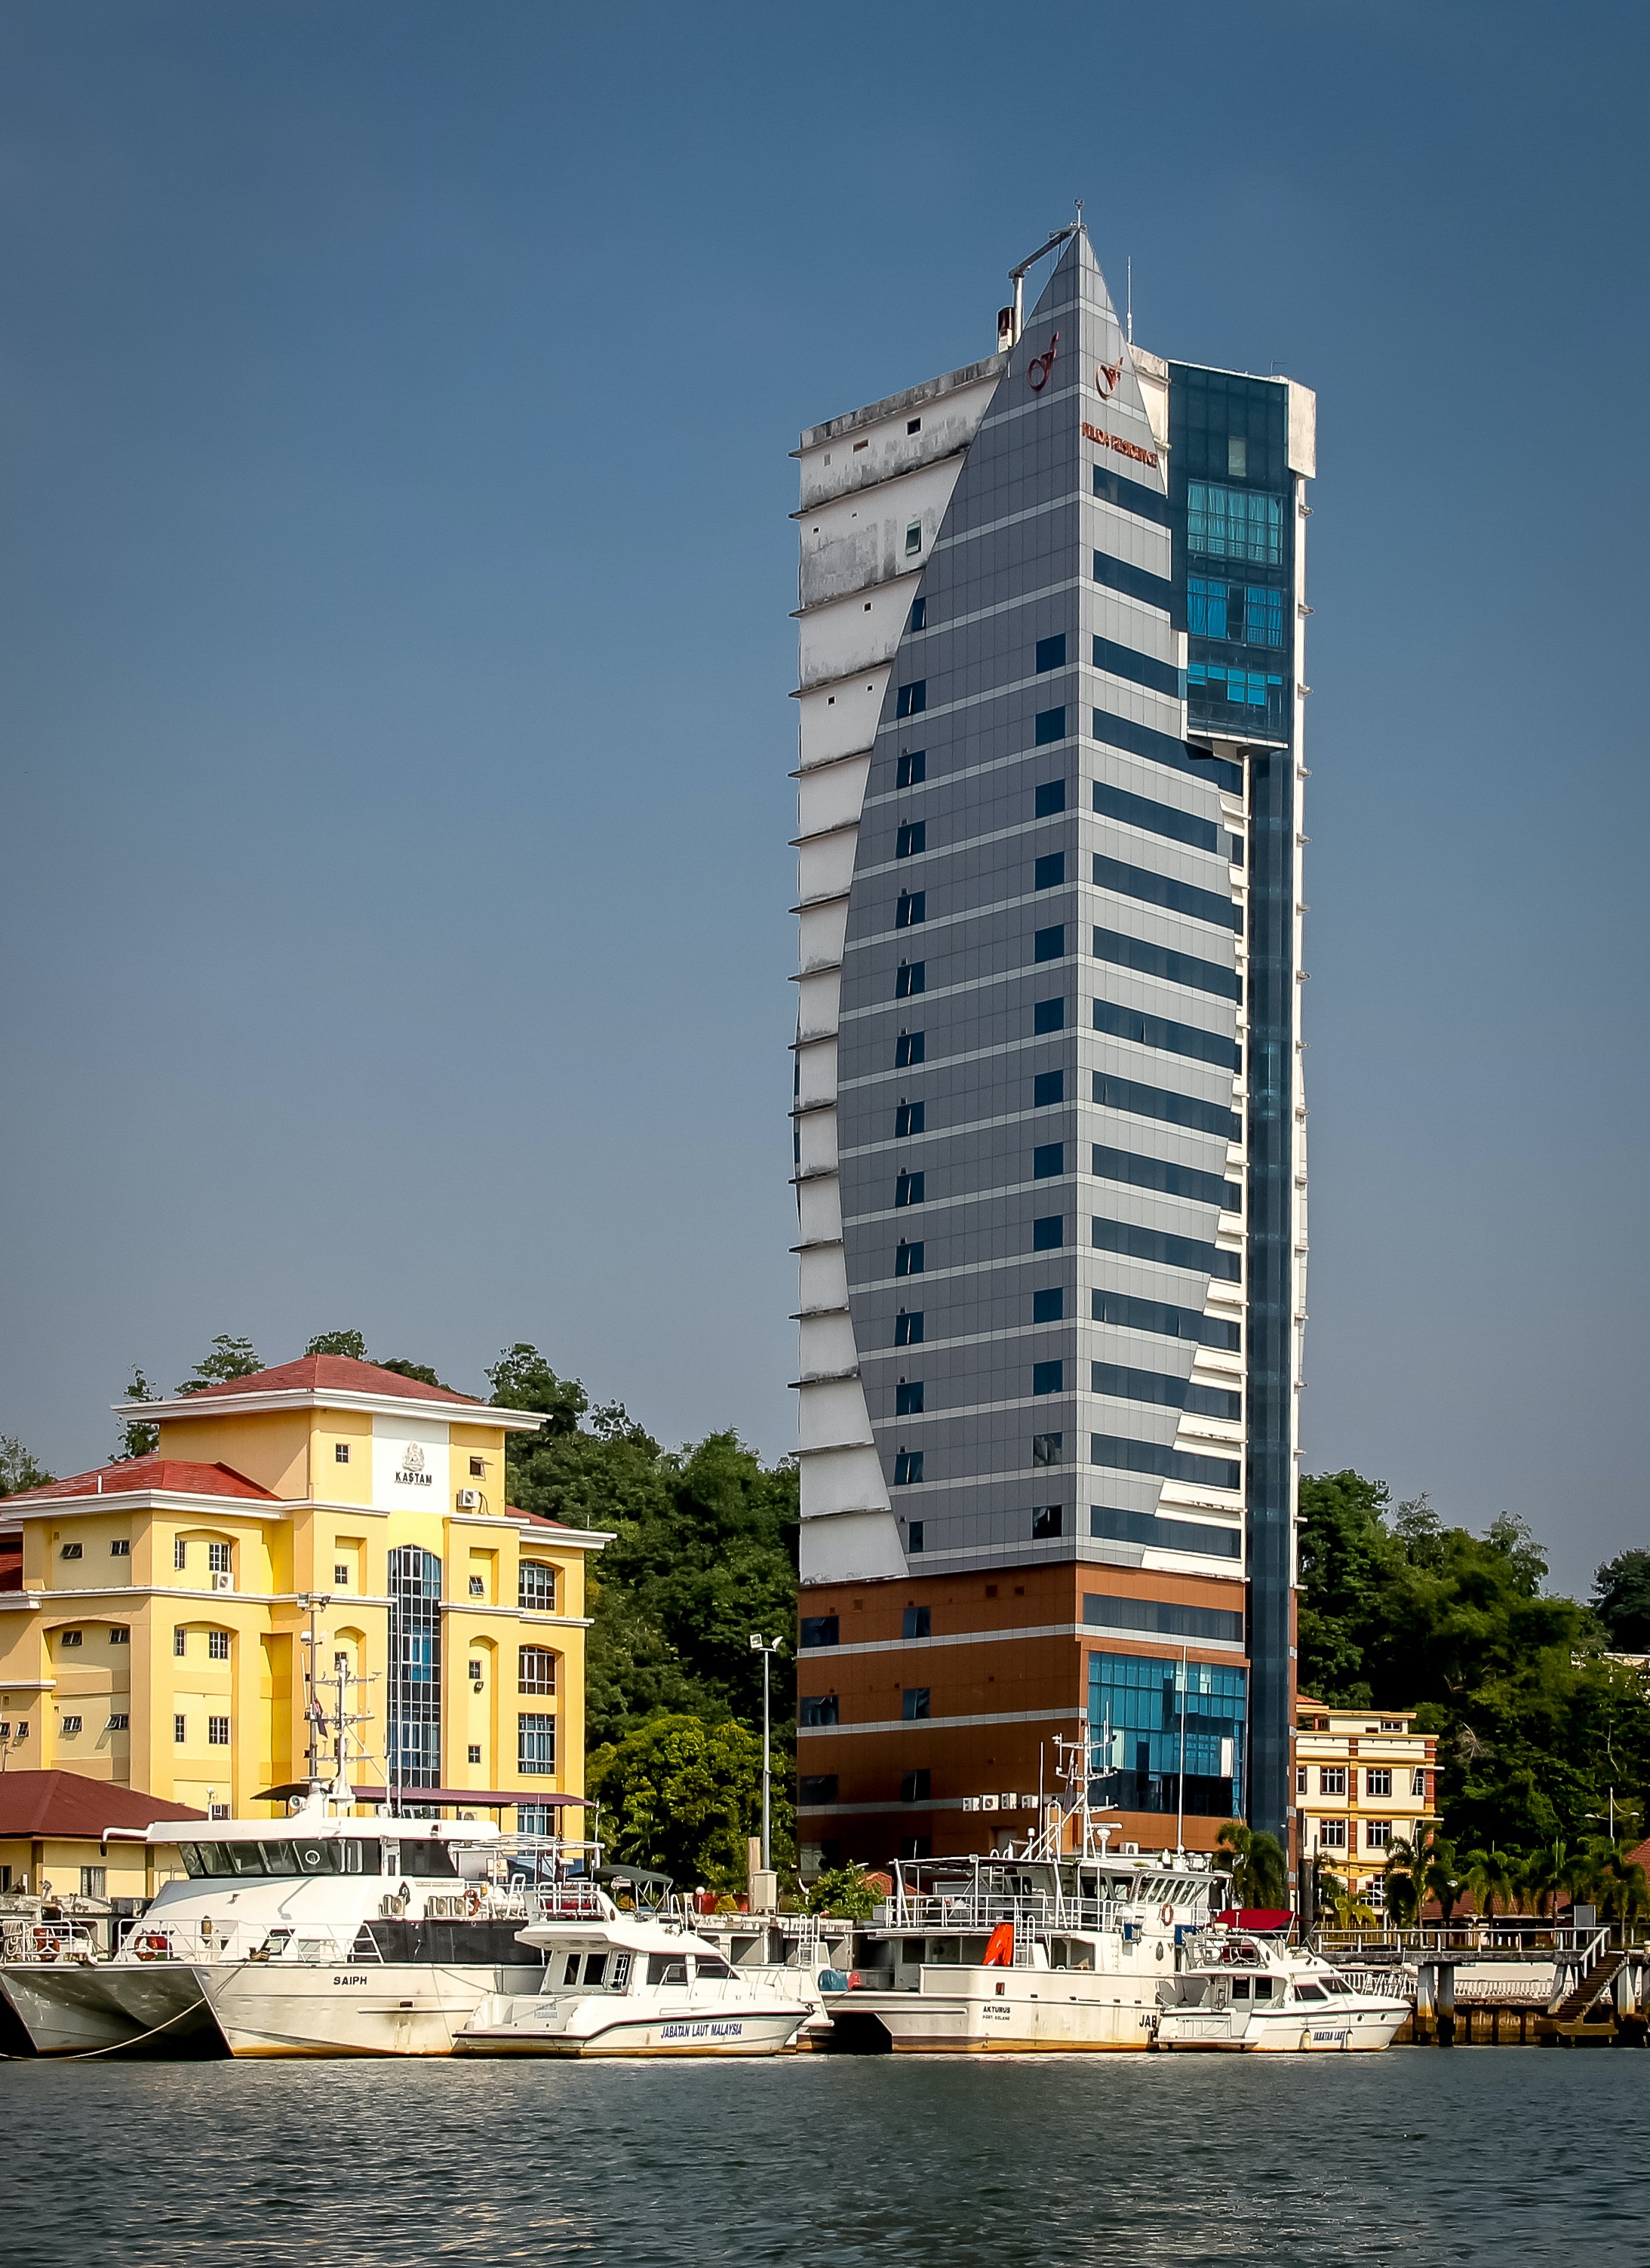
build, water, sky, building, boat, watercraft, skyscraper, tree, tower block, lake, urban design, condominium, vehicle, cityscape, real estate, waterway, facade, city, house, tower, metropolitan area, plant, window, metropolis, mixed use, leisure, dock, water transportation, harbor, boats and boating equipment and supplies, commercial building, reflection, apartment, ship, channel, downtown, headquarters, marina, tourism, canal, port, skyline, vacation, sea, coast, ocean, travel, corporate headquarters, recreation, boating